Brian Wilde

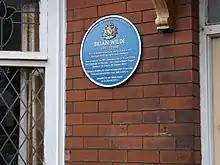
Brian Wilde blue plaque in Ashton-under-Lyne

Brian George Wilde (13 June 1927 – 20 March 2008) was an English actor best known for his roles in television comedy, most notably Mr Barrowclough in "Porridge" and Walter "Foggy" Dewhurst in "Last of the Summer Wine". Although tall, his gentle demeanour became his hallmark. His lugubrious world-weary face was a staple of British television for forty years.